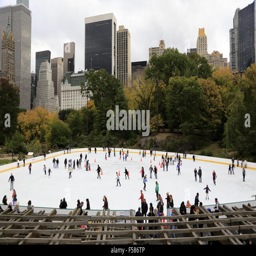
ice skating in a winter day with skyline in the background .